Marcelo Garraffo

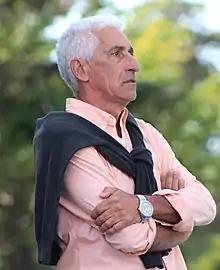
Garraffo in 2016

Marcelo Omar Garraffo Biano (born September 5, 1957) is a retired field hockey player from Argentina who competed in three Summer Olympics for his native country. He became a field hockey coach subsequent to his retirement as a player.